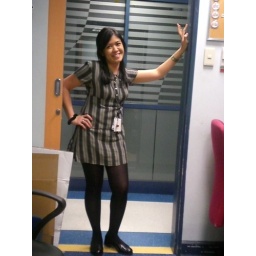
the I.T. Princess in black doll dress